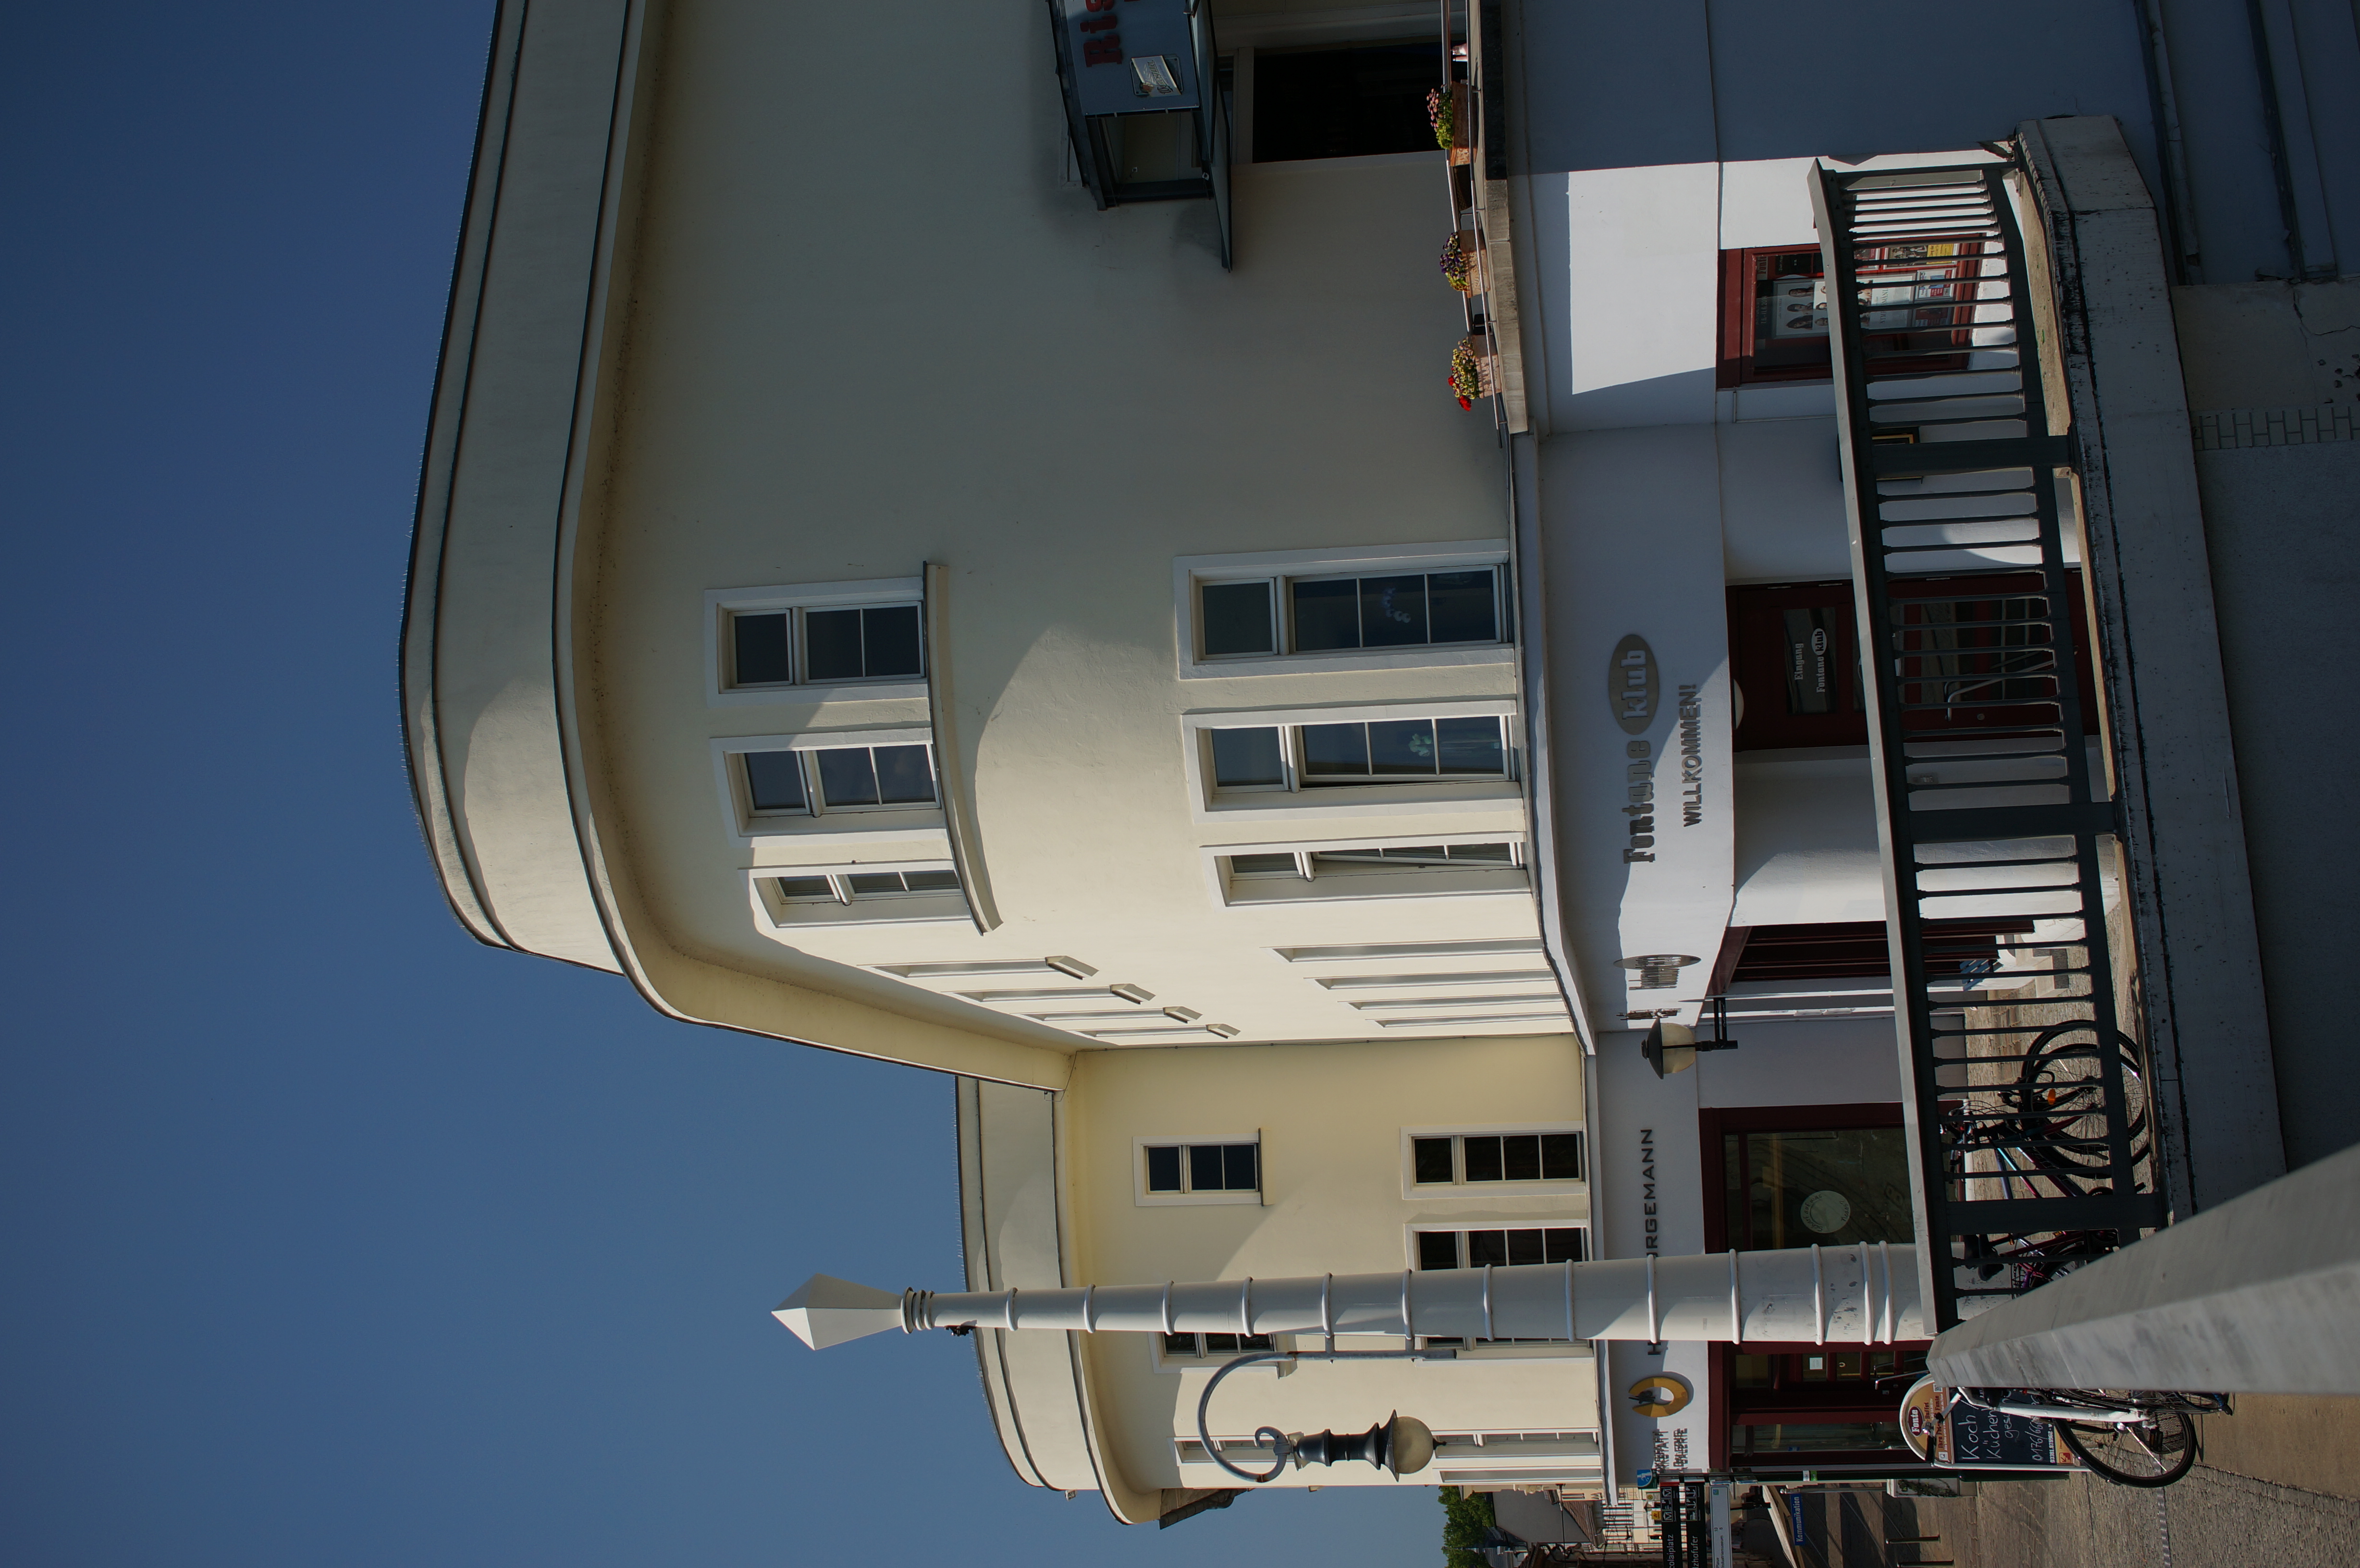
architecture, vehicle, space, 2014, design, germany, deutschland, sony, sigma, nex, nex6, brandenburg, lenstagged, steffenzahn, 30mm, sigma30mm28exdn, sigma30mmf28, sigma30mmf28dn, sigma30mm, screenshot